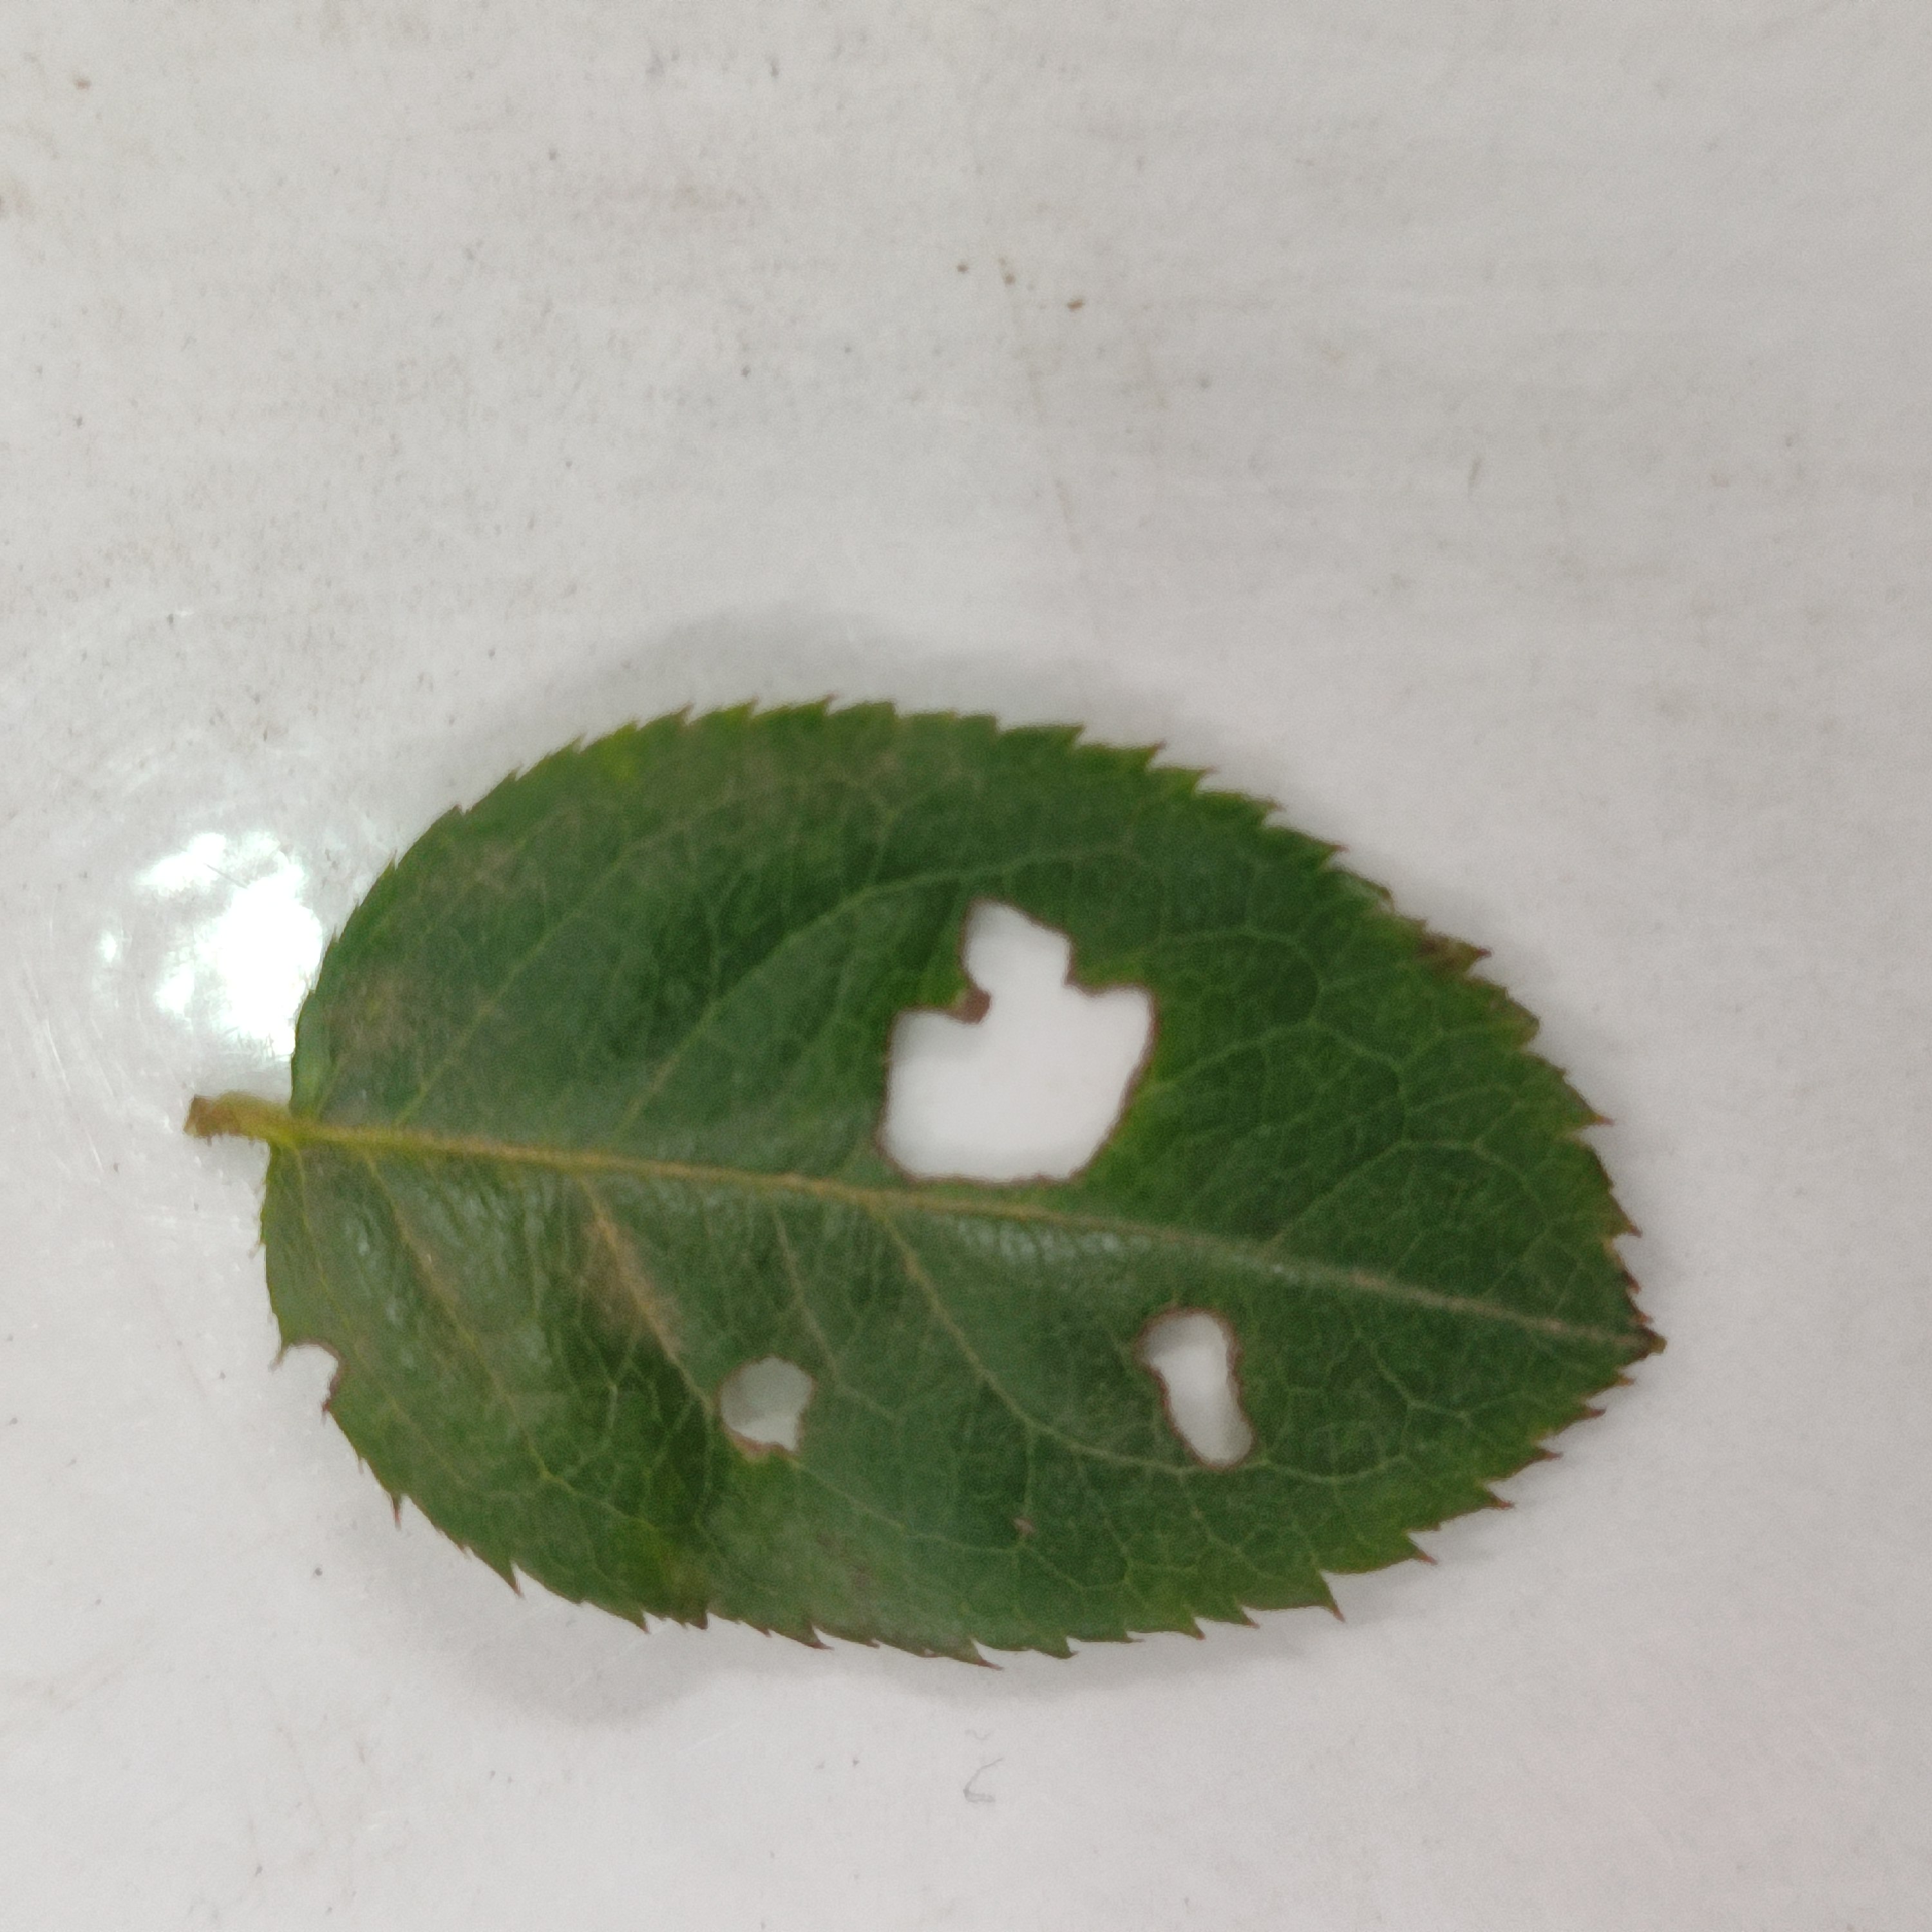
Label: Insect Hole